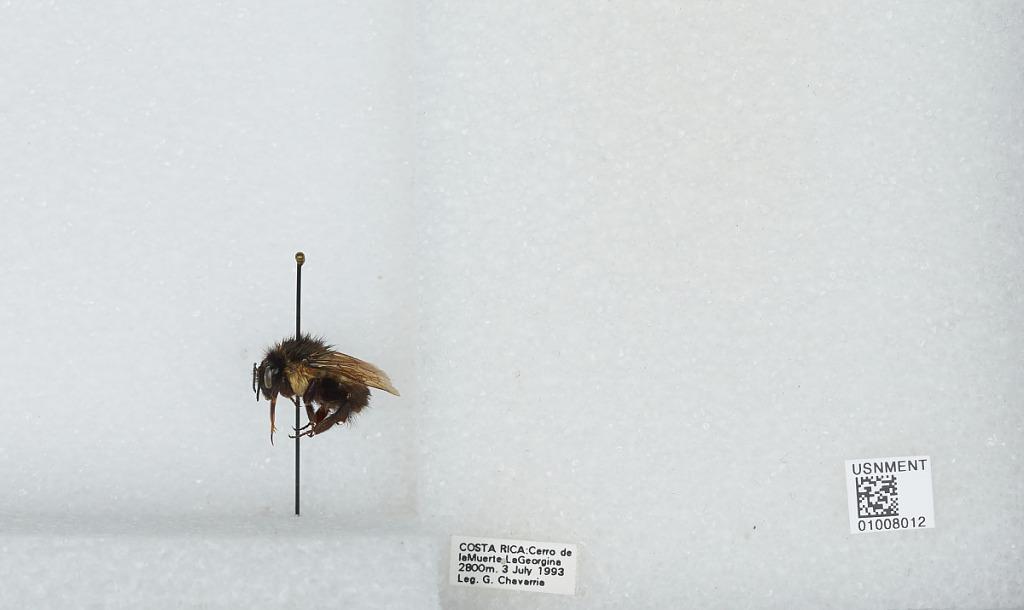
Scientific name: Bombus (Pyrobombus) ephippiatus (Say)
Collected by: G. Chavarria
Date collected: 1993-7-3
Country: Costa Rica
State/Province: San Jose
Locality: Cerro de la Muerte, La Georgina
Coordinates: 9.5583, -83.7239